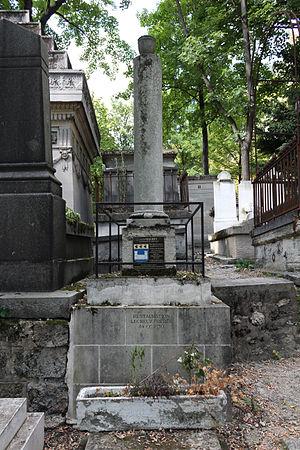
Sépulture d'Antoine Maurin (1771-1830), lieutenant général français de la Révolution et de l’Empire. Français
Antoine Maurin, né le 19 décembre 1771 à Montpellier dans l'actuel département de l'Hérault et mort le 4 octobre 1830 à Paris, est un lieutenant général français de la Révolution et de l’Empire.